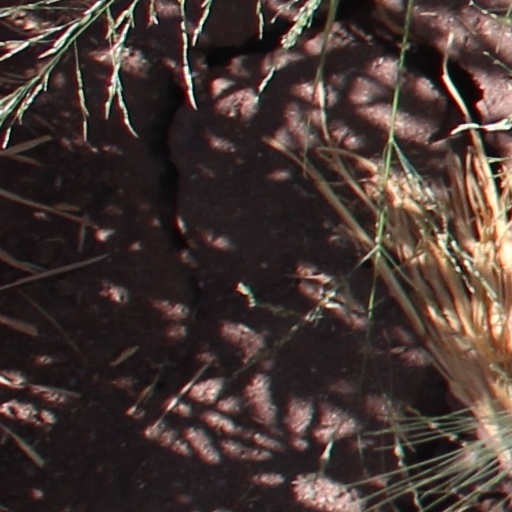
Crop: wheat